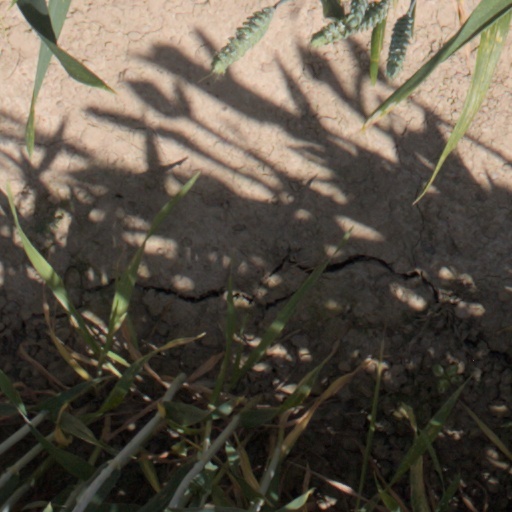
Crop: wheat